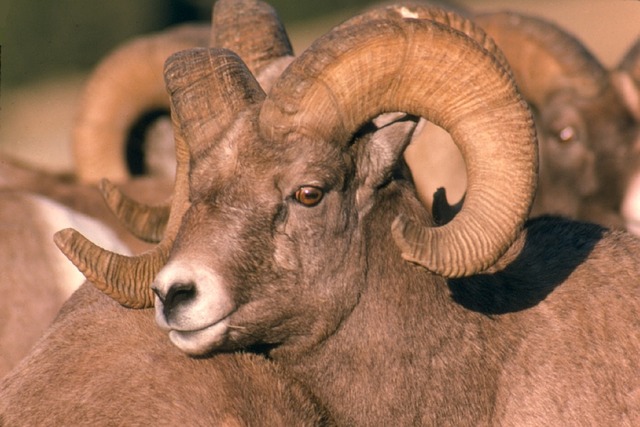
Label: pecora